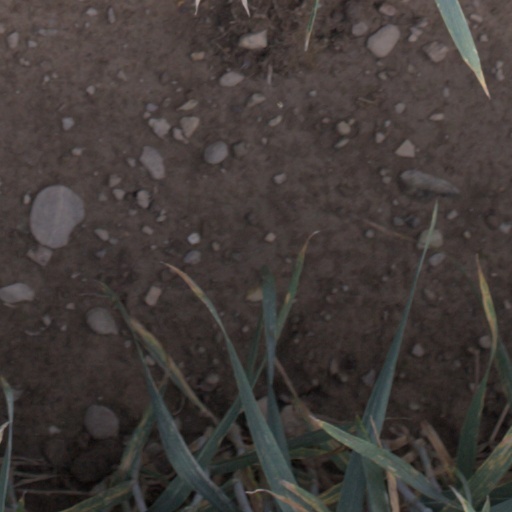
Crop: wheat